Mississippi Highway 57

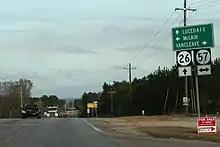
The intersection between MS 26 and MS 57 in Benndale

MS 57 continues winding its way north to cross Black Creek and travel through the community of Benndale, where it has an intersection with MS 26, before passing through the De Soto National Forest and traveling past where the Pascagoula River splits into the Leaf and Chickasawhay rivers, with MS 57 following the Leaf River and crossing into Greene County.